Battle of Tarakan (1945)

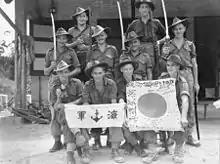
Members of the 2/24th Battalion pose with captured Japanese swords and flags in July 1945

While the infantry were successful in securing a beachhead, the landing was hampered by the poor beach conditions. Many Australian vehicles became bogged in Lingkas Beach's soft mud, and seven LSTs were stranded after their commanders misjudged the ships' beachings. The small amount of solid ground within the beachhead lead to severe congestion and resulted in none of 2/7th Field Regiment's guns being brought into action until the afternoon of the landing. The congestion was made worse by much of the RAAF ground force being landed on 1 May with large numbers of vehicles. The seven LSTs were not refloated until 13 May.